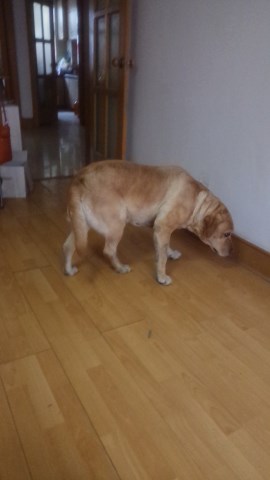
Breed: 3580-n000122-Labrador_retriever